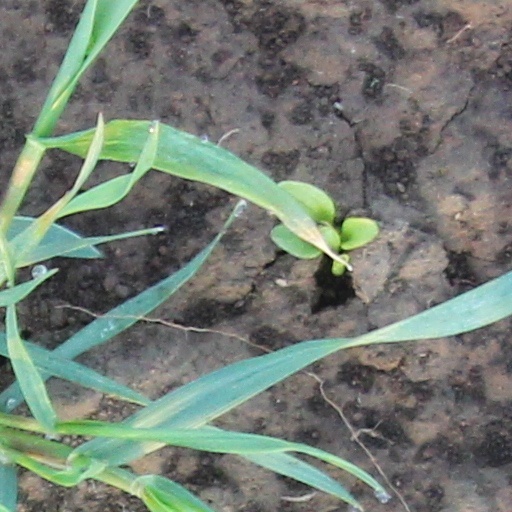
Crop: wheat